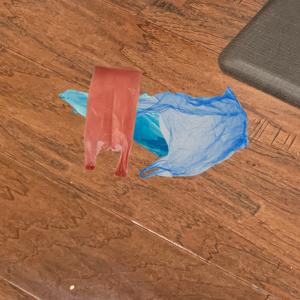
Label: plasticbags